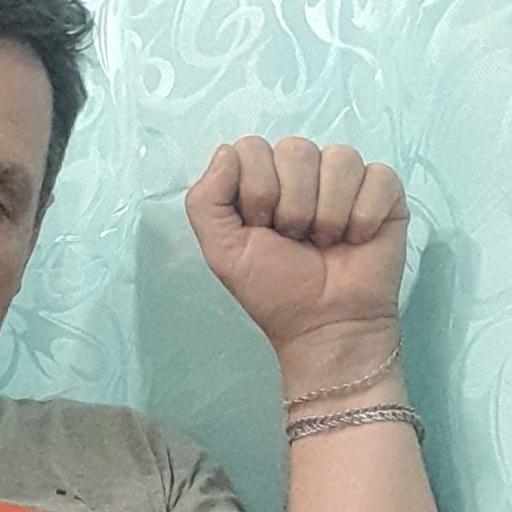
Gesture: fist